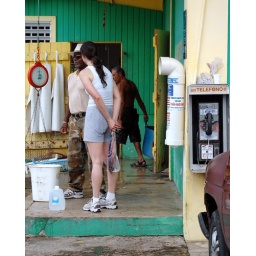
The fish market in Vieques by the ferry.